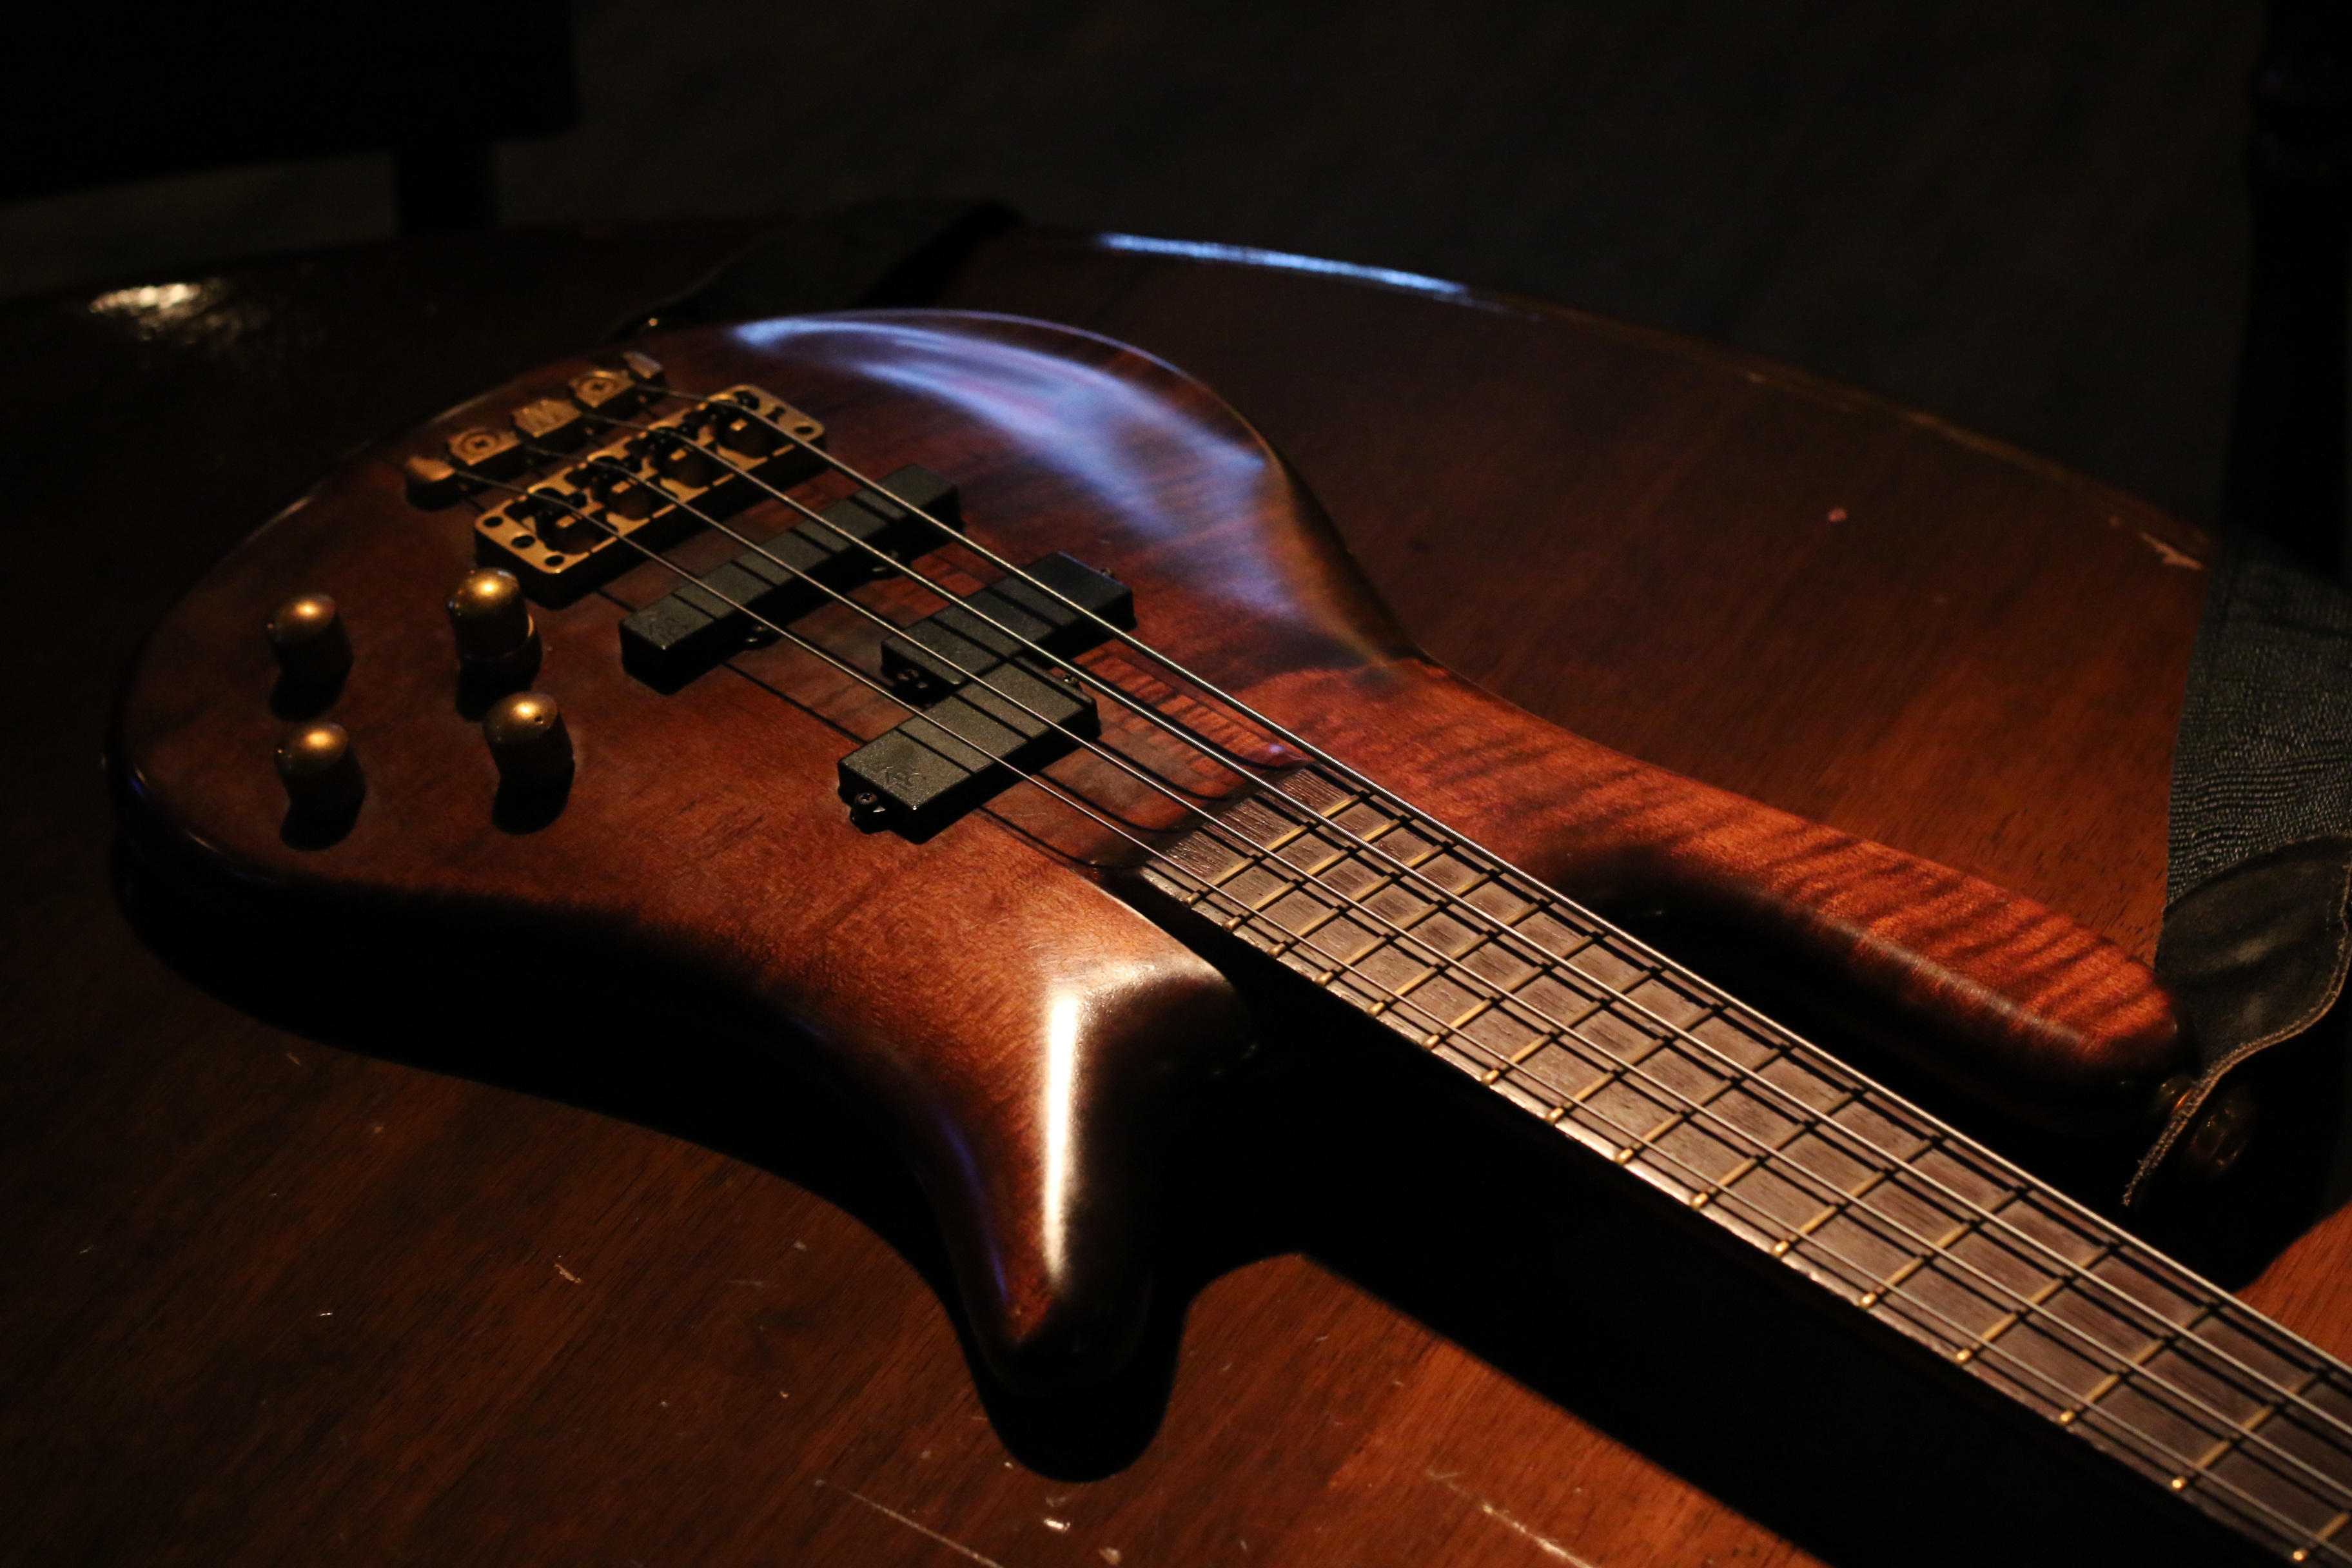
music, guitar, acoustic guitar, electric guitar, musical instrument, art, design, bassist, guitarist, bass guitar, musical instruments, string instrument, plucked string instruments, slide guitar, acoustic electric guitar, jazz guitarist